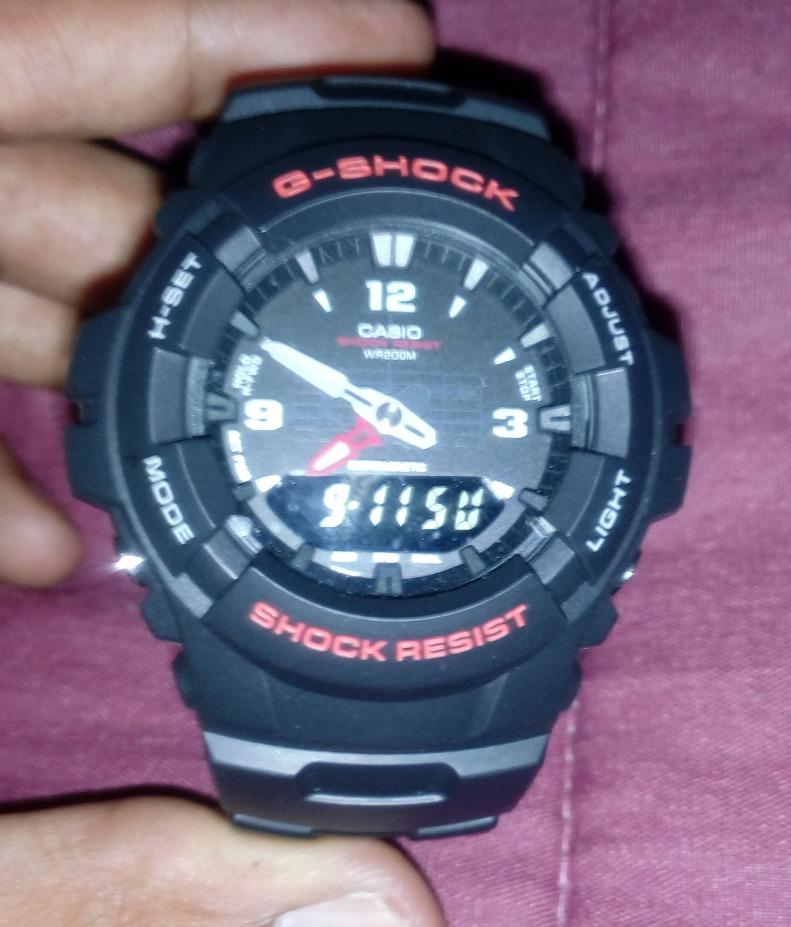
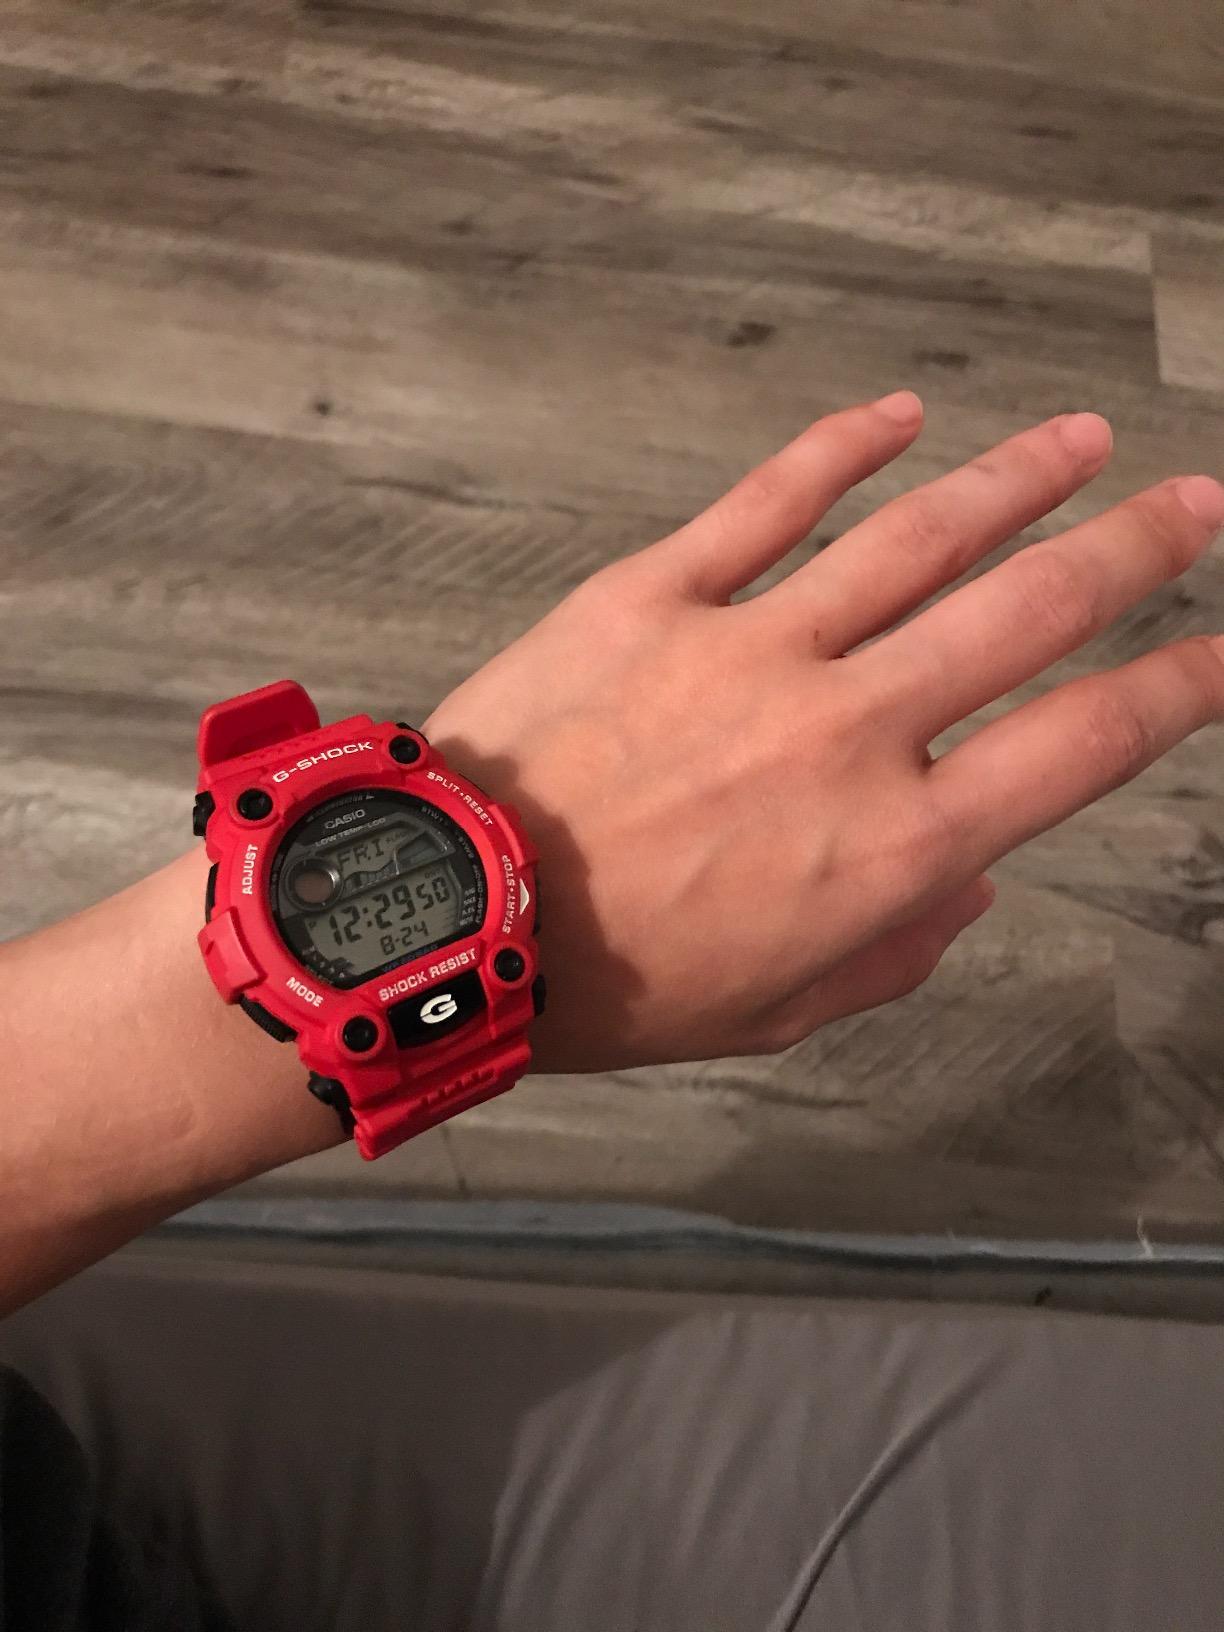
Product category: accessories_watch
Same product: no